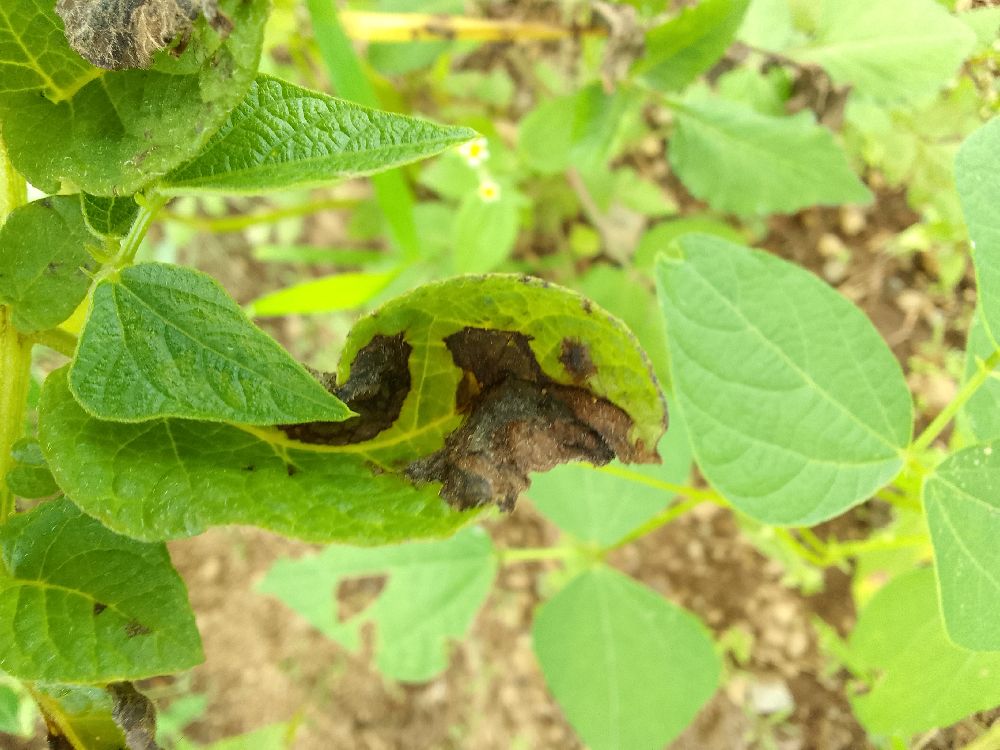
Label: Late blight